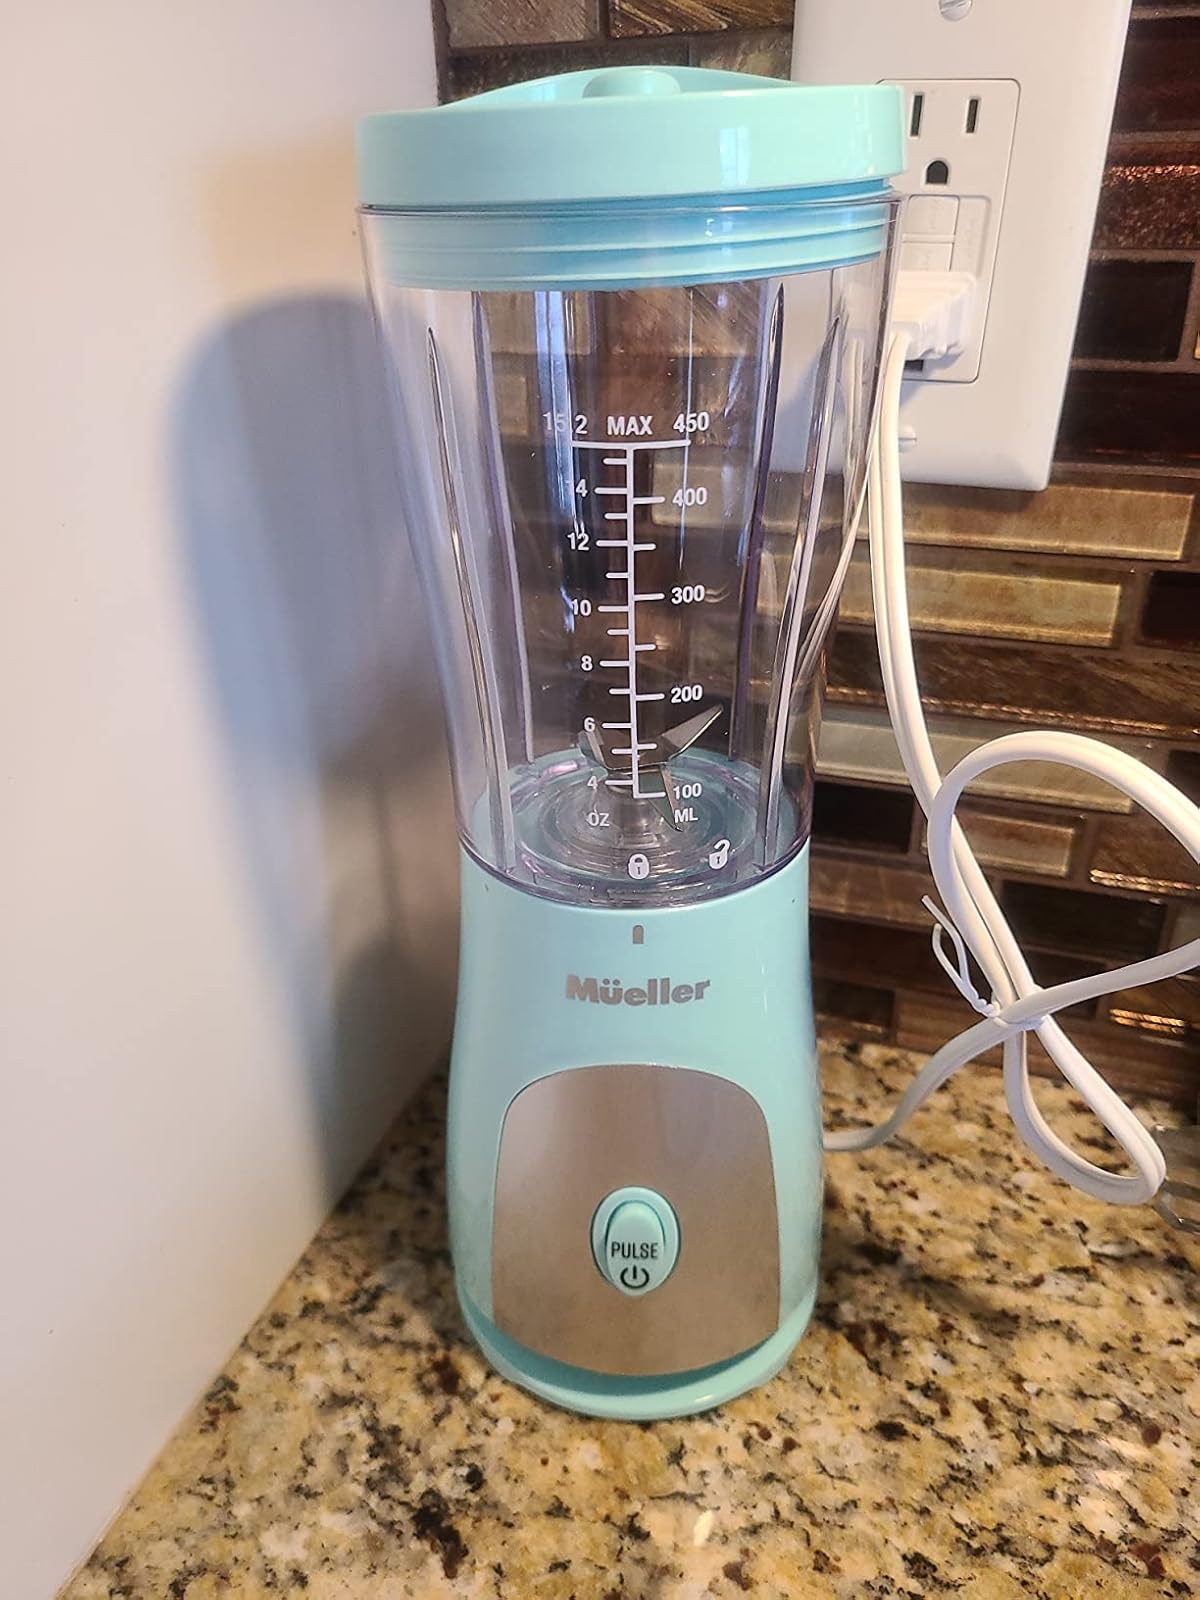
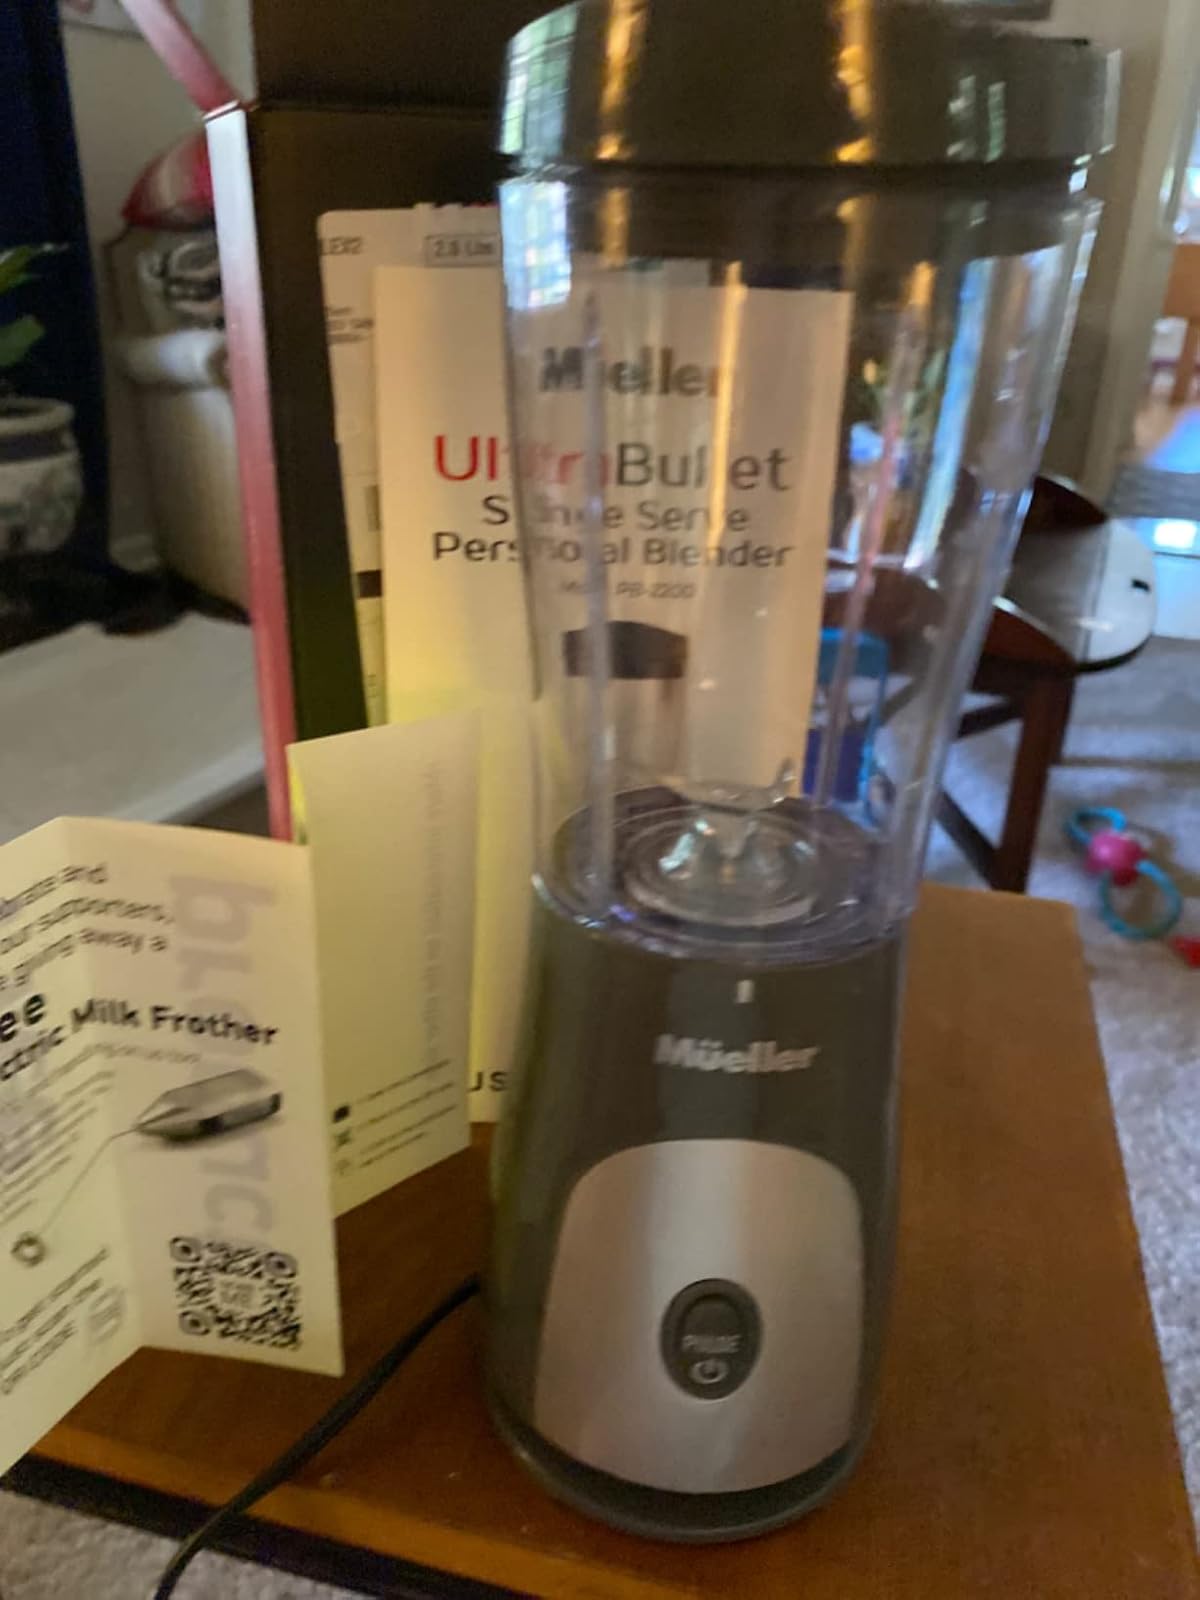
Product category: items_blender
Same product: no